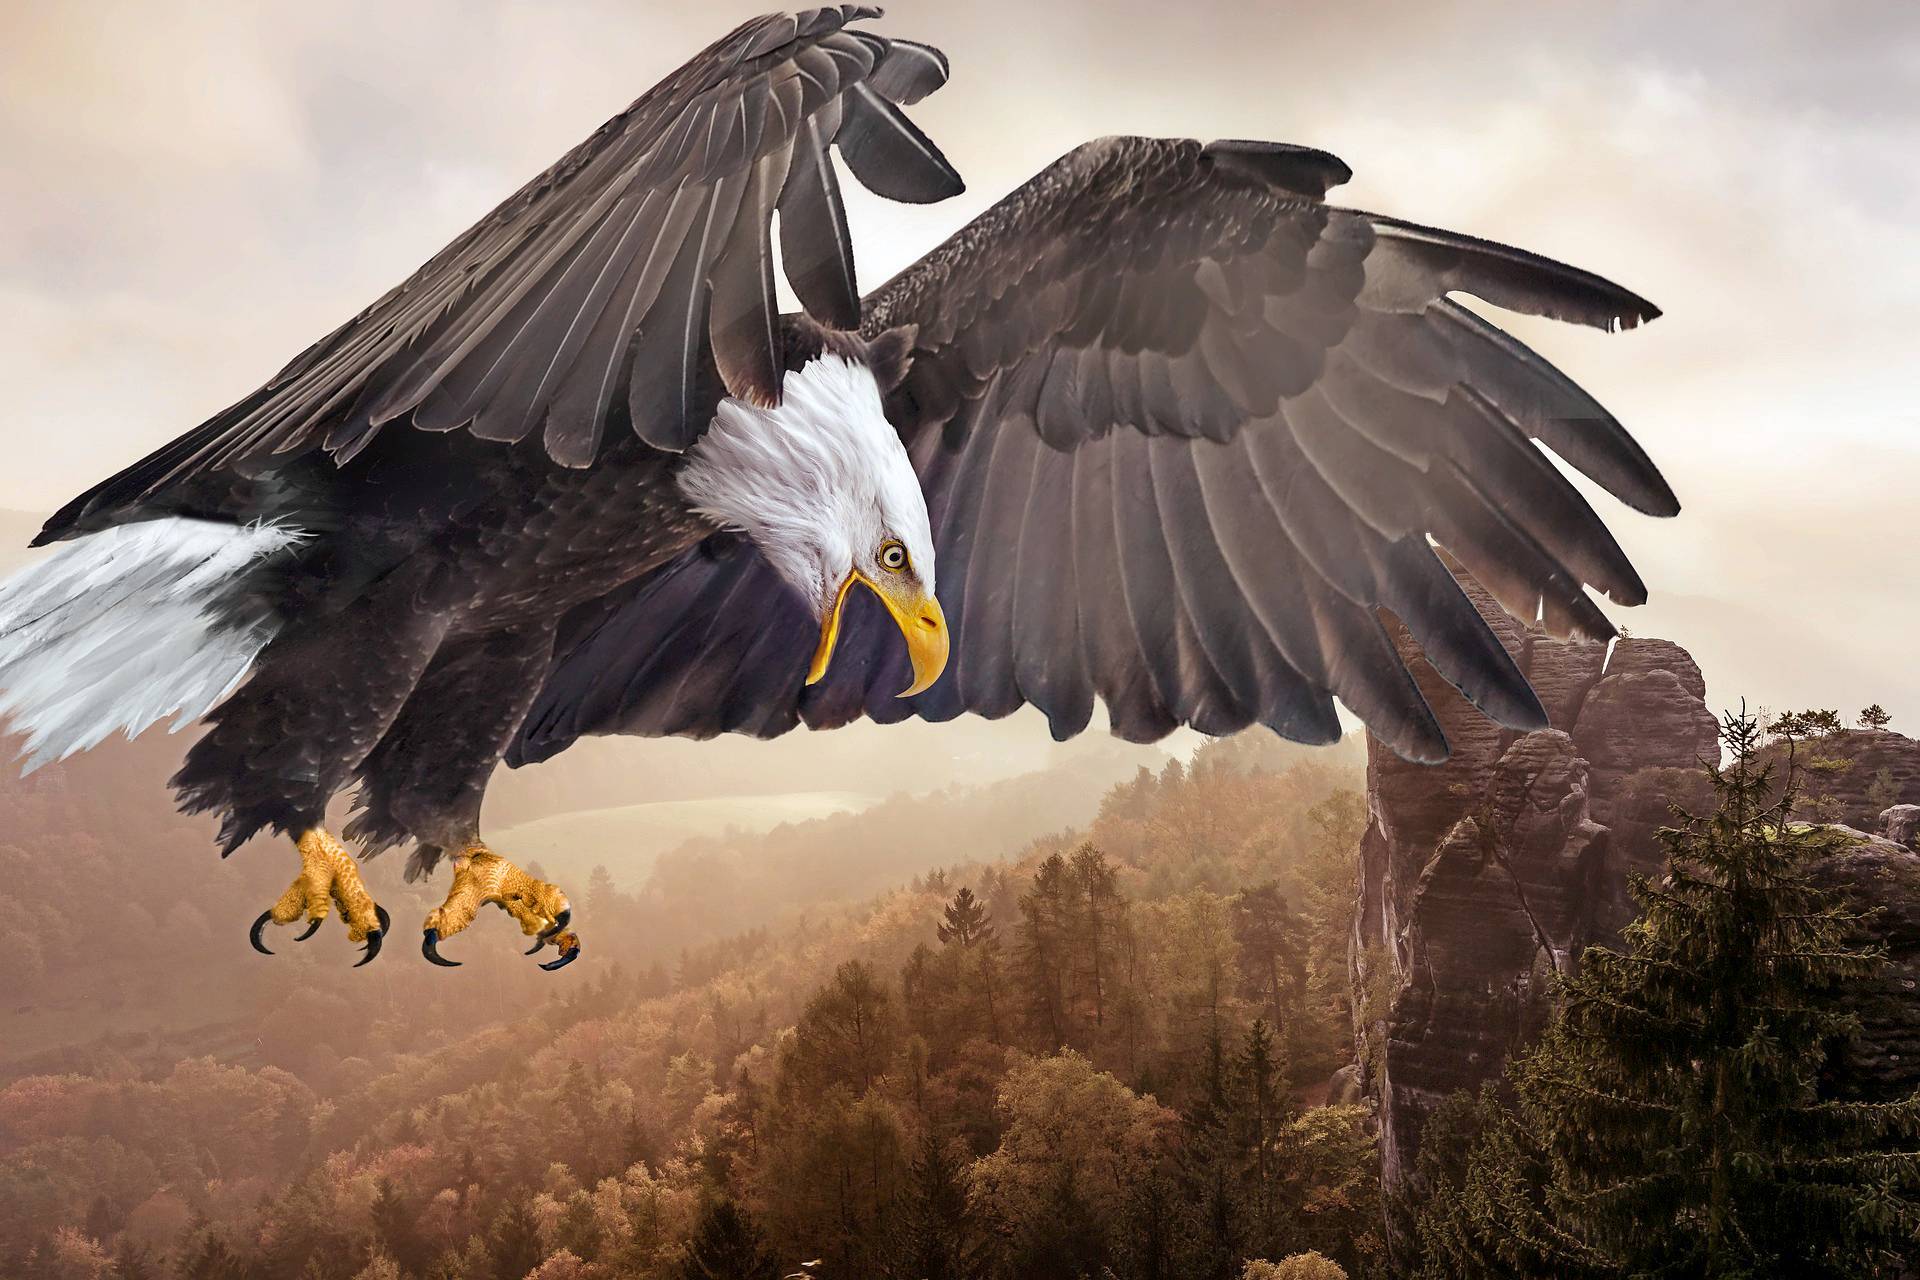
animals, bird, vertebrate, eagle, bird of prey, bald eagle, beak, accipitriformes, wing, accipitridae, golden eagle, sky, sea eagle, wildlife, falconiformes, Steller's sea eagle, buzzard, falcon, stock photography, vulture